Scott Presler

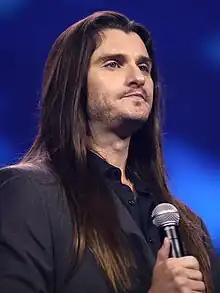
Presler in 2023

Scott Ryan Presler (born May 15, 1988) is an American conservative activist. Briefly an organizer for the Republican Party of Virginia before the 2016 U.S. elections, Presler came to prominence as coordinator of the "March Against Sharia" events organized by anti-Muslim advocacy group ACT for America.